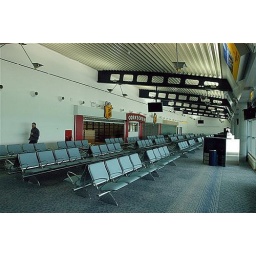
unidentified flying object spotted in empty departure lounge before it went live